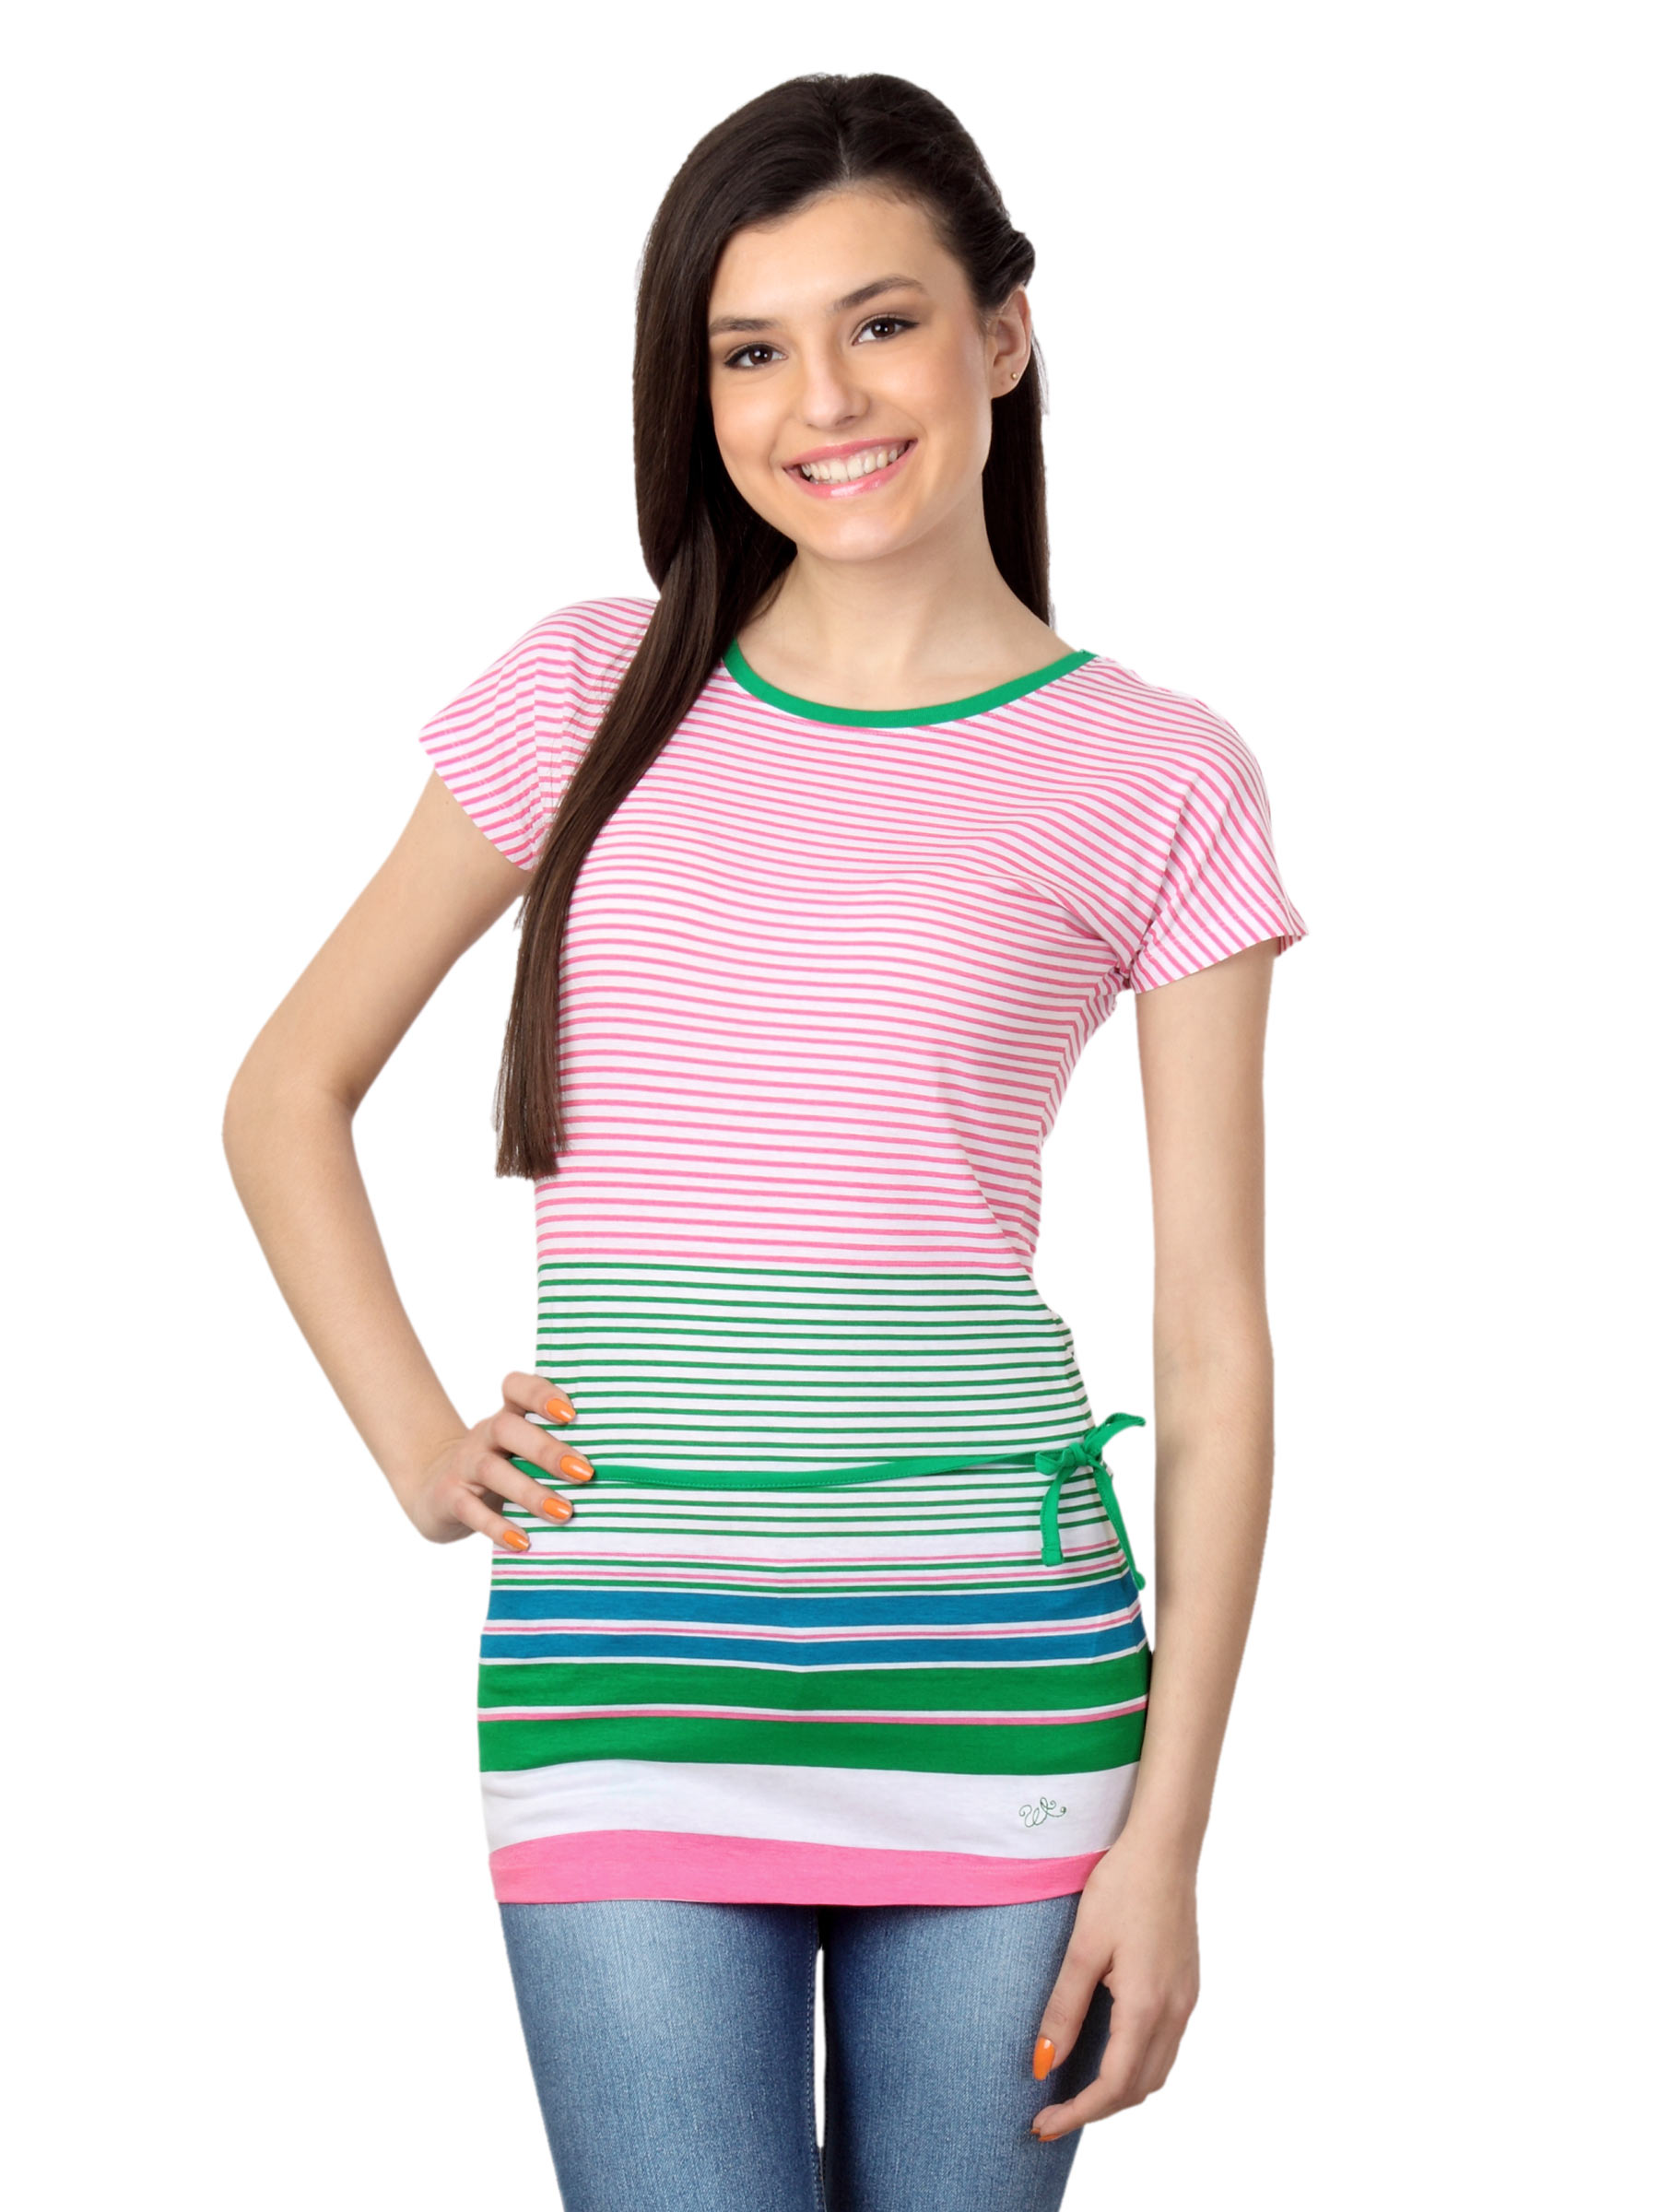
Wrangler Women Pink T-shirt
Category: Apparel / Topwear / Tshirts
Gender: Women
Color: Pink
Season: Summer 2012
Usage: Casual